Geissler tube

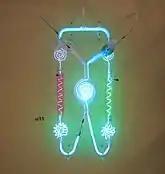
Modern recreation of a Geissler tube in a museum

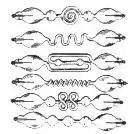
Drawing of typical Geissler tubes from 1911 encyclopedia

A Geissler tube is a precursor to modern gas discharge tubes, demonstrating the principles of electrical glow discharge, akin to contemporary neon lights, and central to the discovery of the electron. This device was developed in 1857 by Heinrich Geissler, a German physicist and glassblower. A Geissler tube is composed of a sealed glass cylinder of various shapes, which is partially evacuated and equipped with a metal electrode at each end. It contains rarefied gases—such as neon or argon, air, mercury vapor, or other conductive substances, and sometimes ionizable minerals or metals like sodium. When a high voltage is applied between the electrodes, there is an electric current through the tube, causing gas molecules to ionize by shedding electrons. The free electrons reunite with the ions and the resulting energic atoms emit light via fluorescence, with the emitted color characteristic of the contained material.